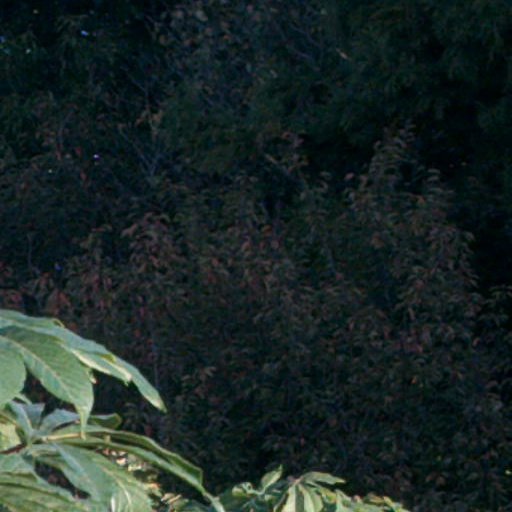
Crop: cassava